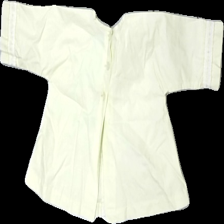
View: back
Type: Top
Category: Children
Brand: Missing
Colors: Yellow, White, Green
Material: 100% cotton
Cut: Regular
Season: All
Stains: Major
Damage: fläckar arm
Damage location: top right
Price range: <50
Recommended usage: Export
Description: gul långärmad top, fläckar arm